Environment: real
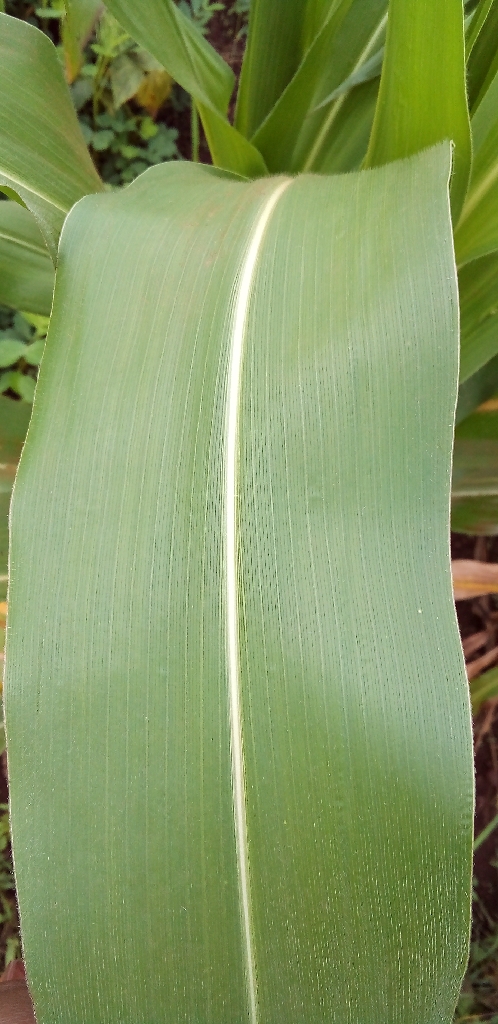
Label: healthy